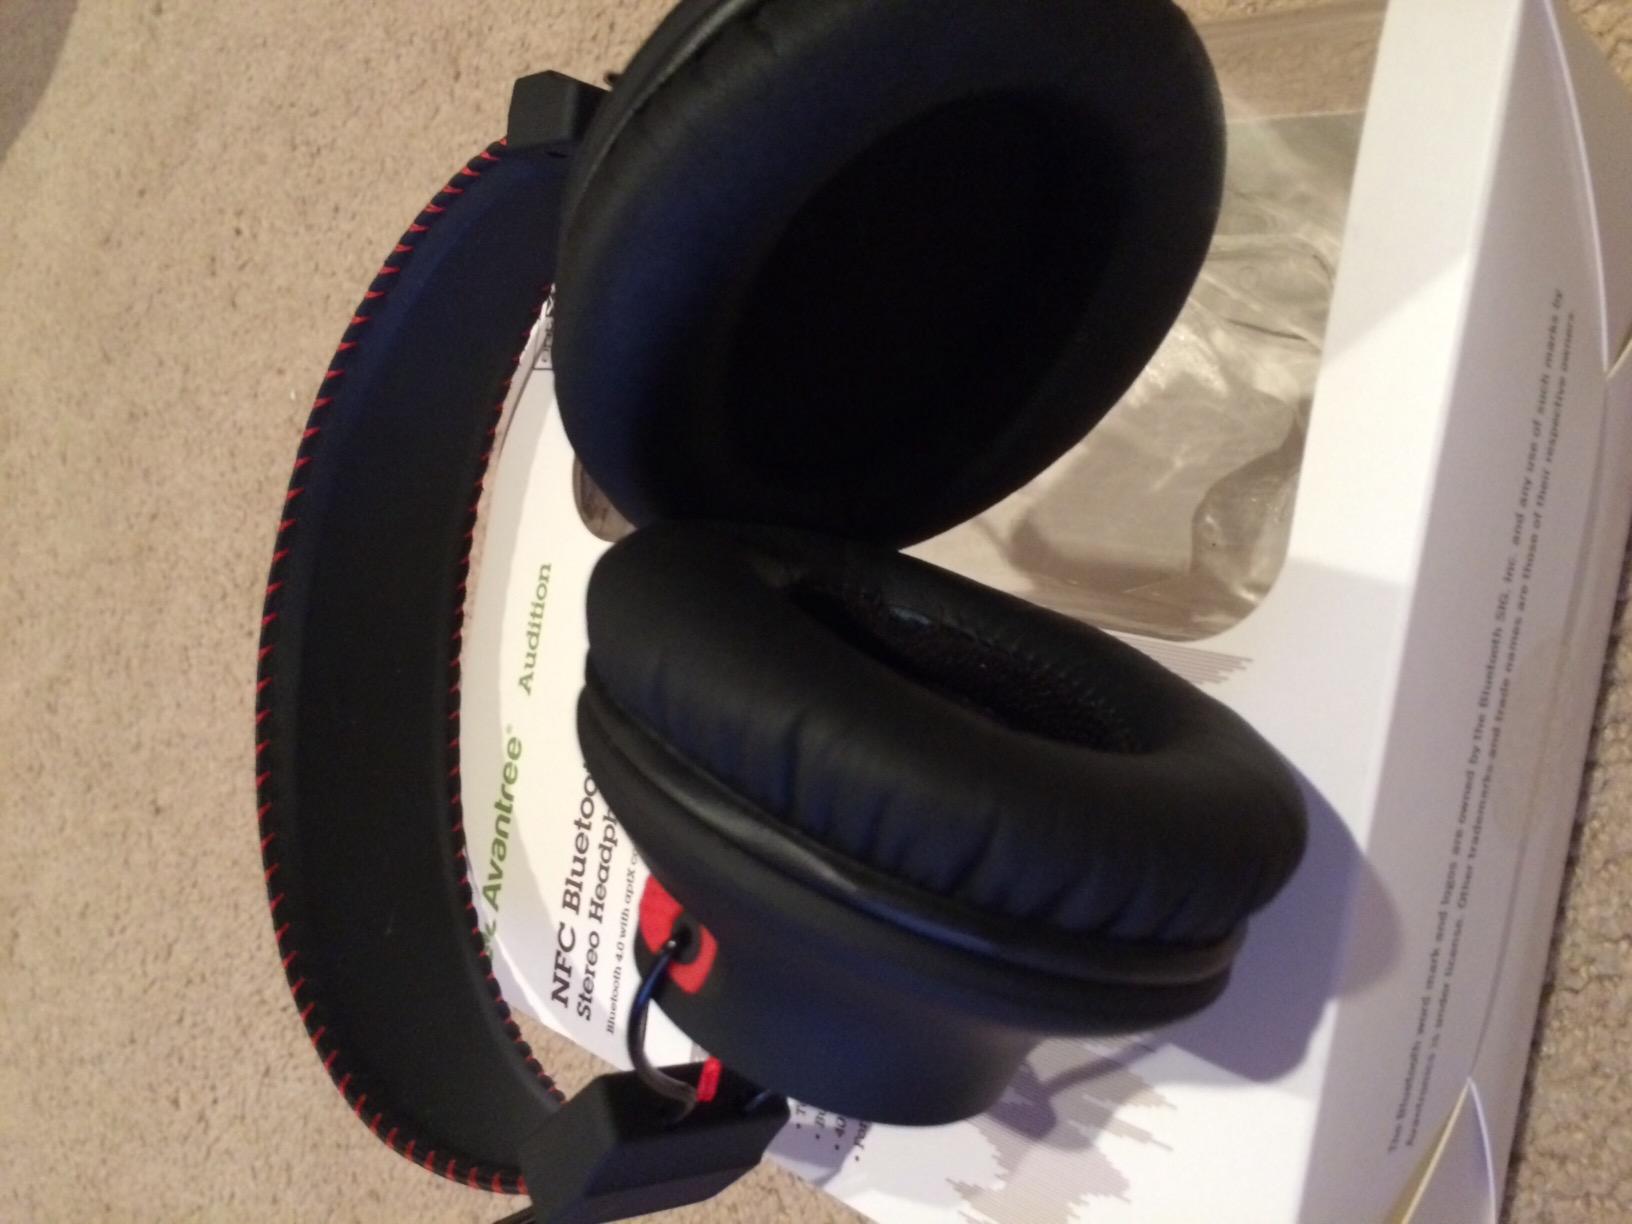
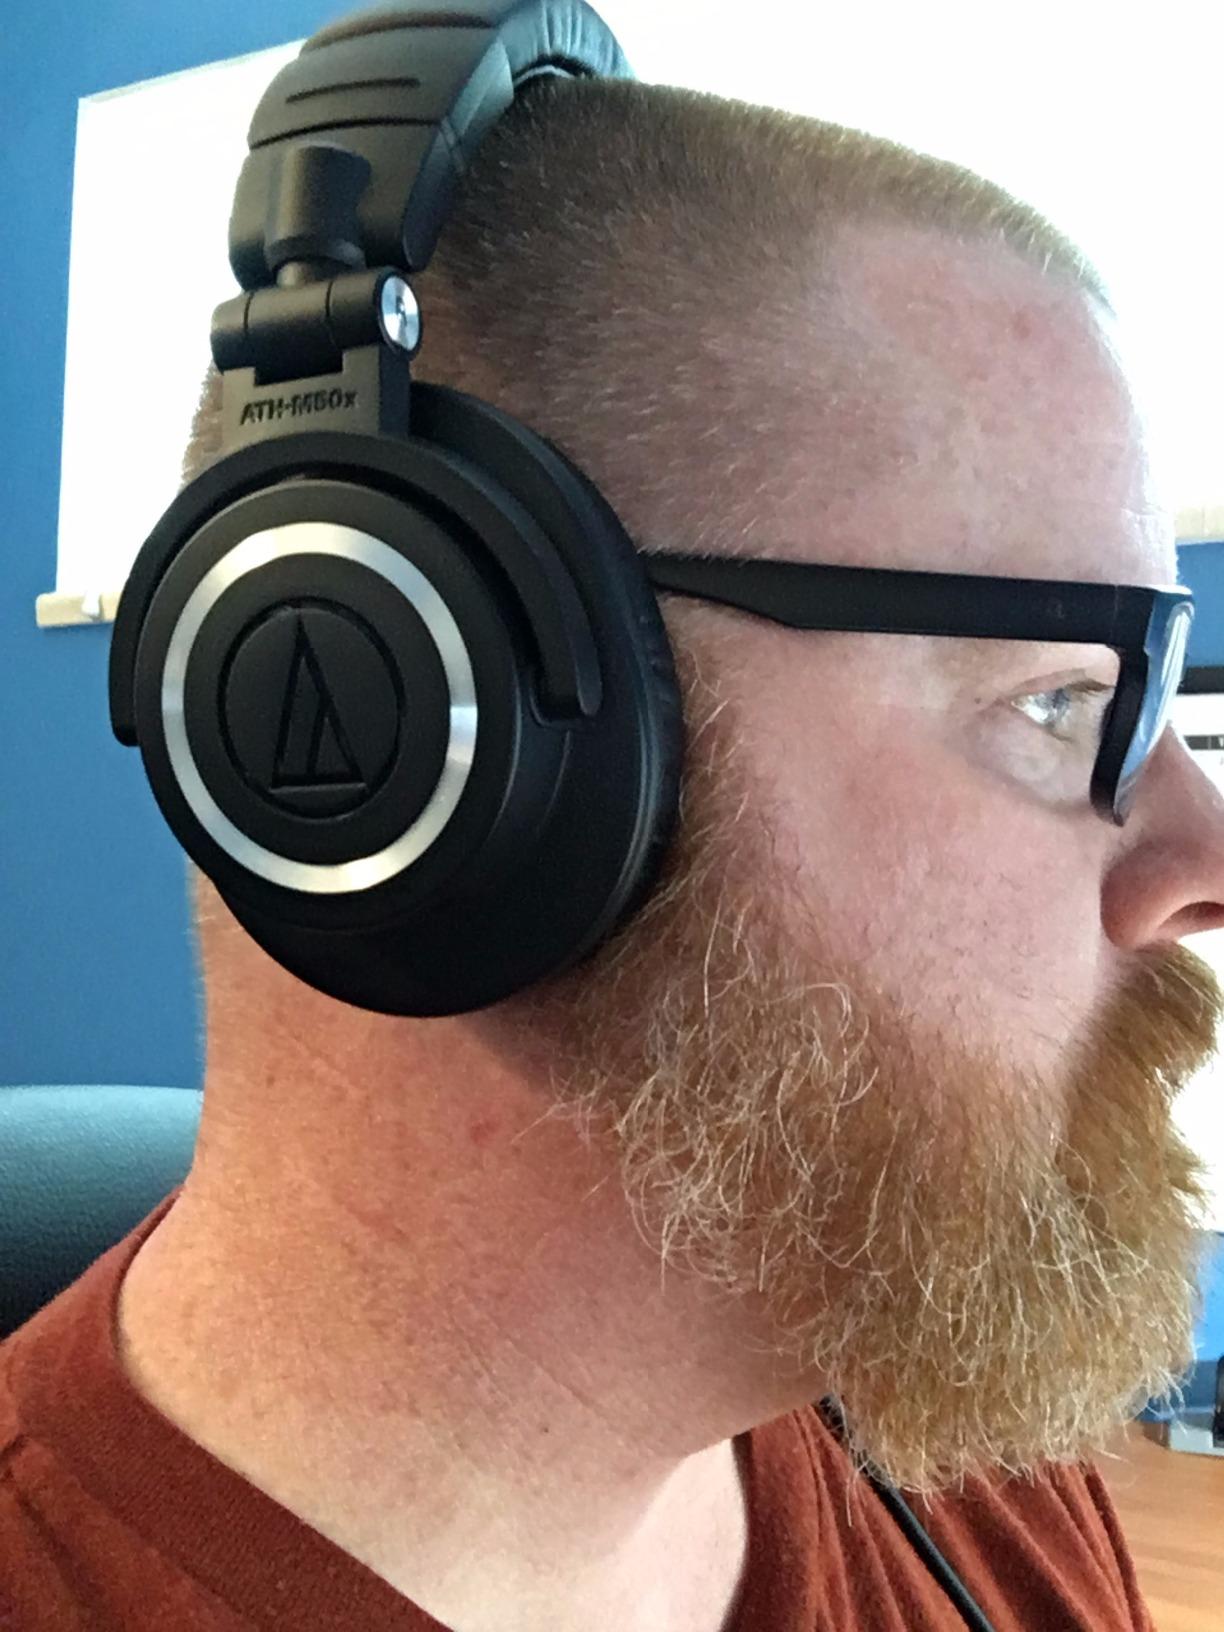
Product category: headphones
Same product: no